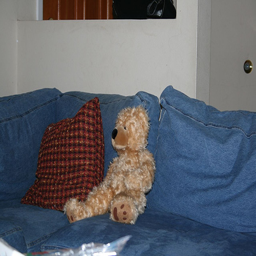
A teddy bear relaxes on a denim sectional sofa.
A teddy bear sits on a couch like a person.
A tan stuffed teddy bear sits on a blue couch beside a red checkered pillow.
A teddy bear sitting in the middle of a denim couch.
A teddy beat sitting on a denim couch.